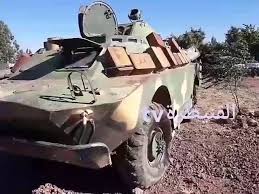
Label: BTR